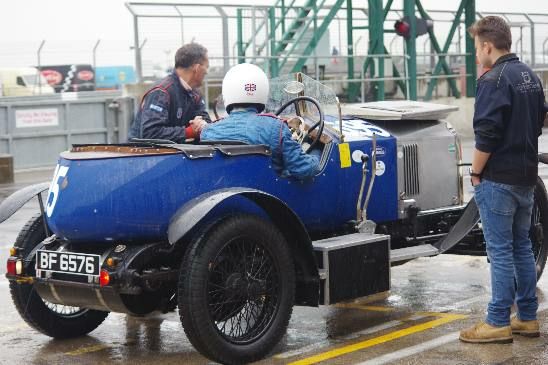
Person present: Yes